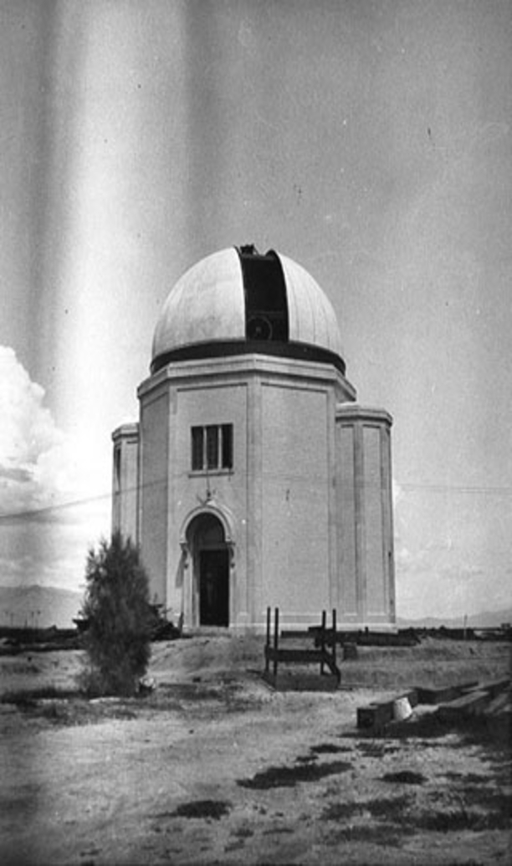
original observatory , shown after construction was completed in summer .